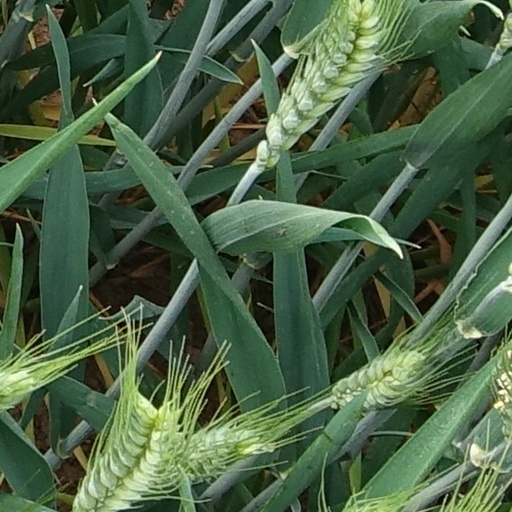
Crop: wheat